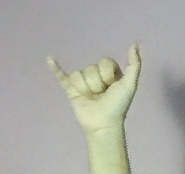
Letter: ya